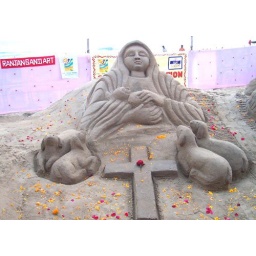
these pictures all r made up of pure sand in beach exibition in vijayawada